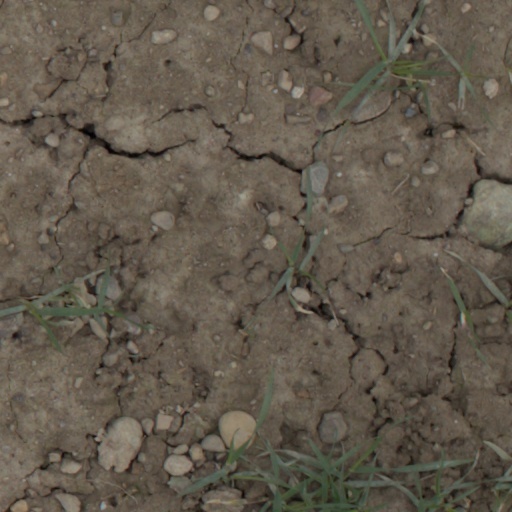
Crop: wheat